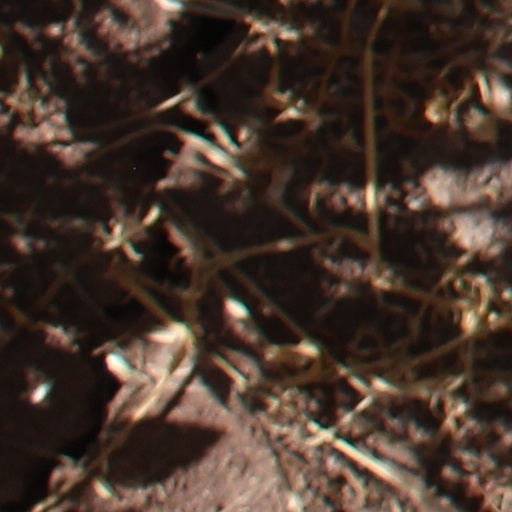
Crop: wheat